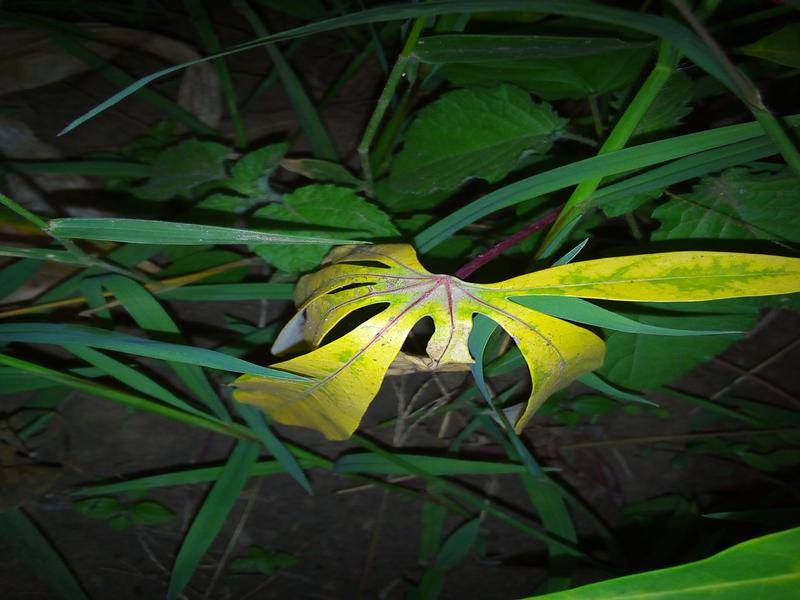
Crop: cassava
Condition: bacterial_blight